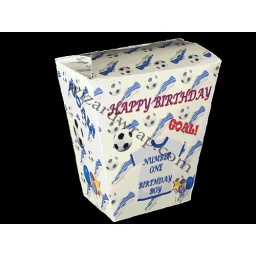
Football themed sweet favour box for your son interested in football features footy pics